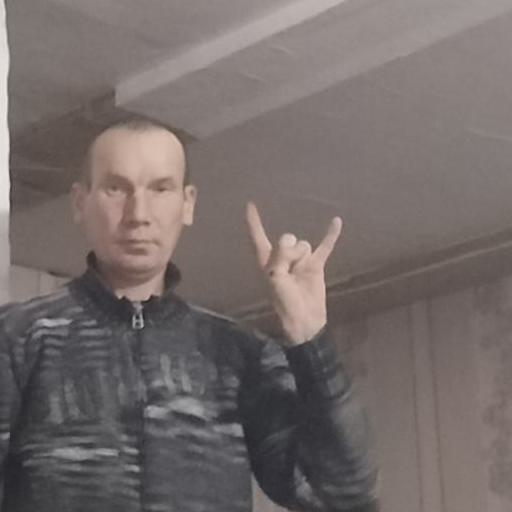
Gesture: rock